Razac station

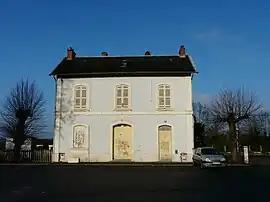
Razac station

Razac is a railway station in Razac-sur-l'Isle, Nouvelle-Aquitaine, France. The station is located on the Coutras - Tulle railway line. The station is served by TER (local) services operated by SNCF.